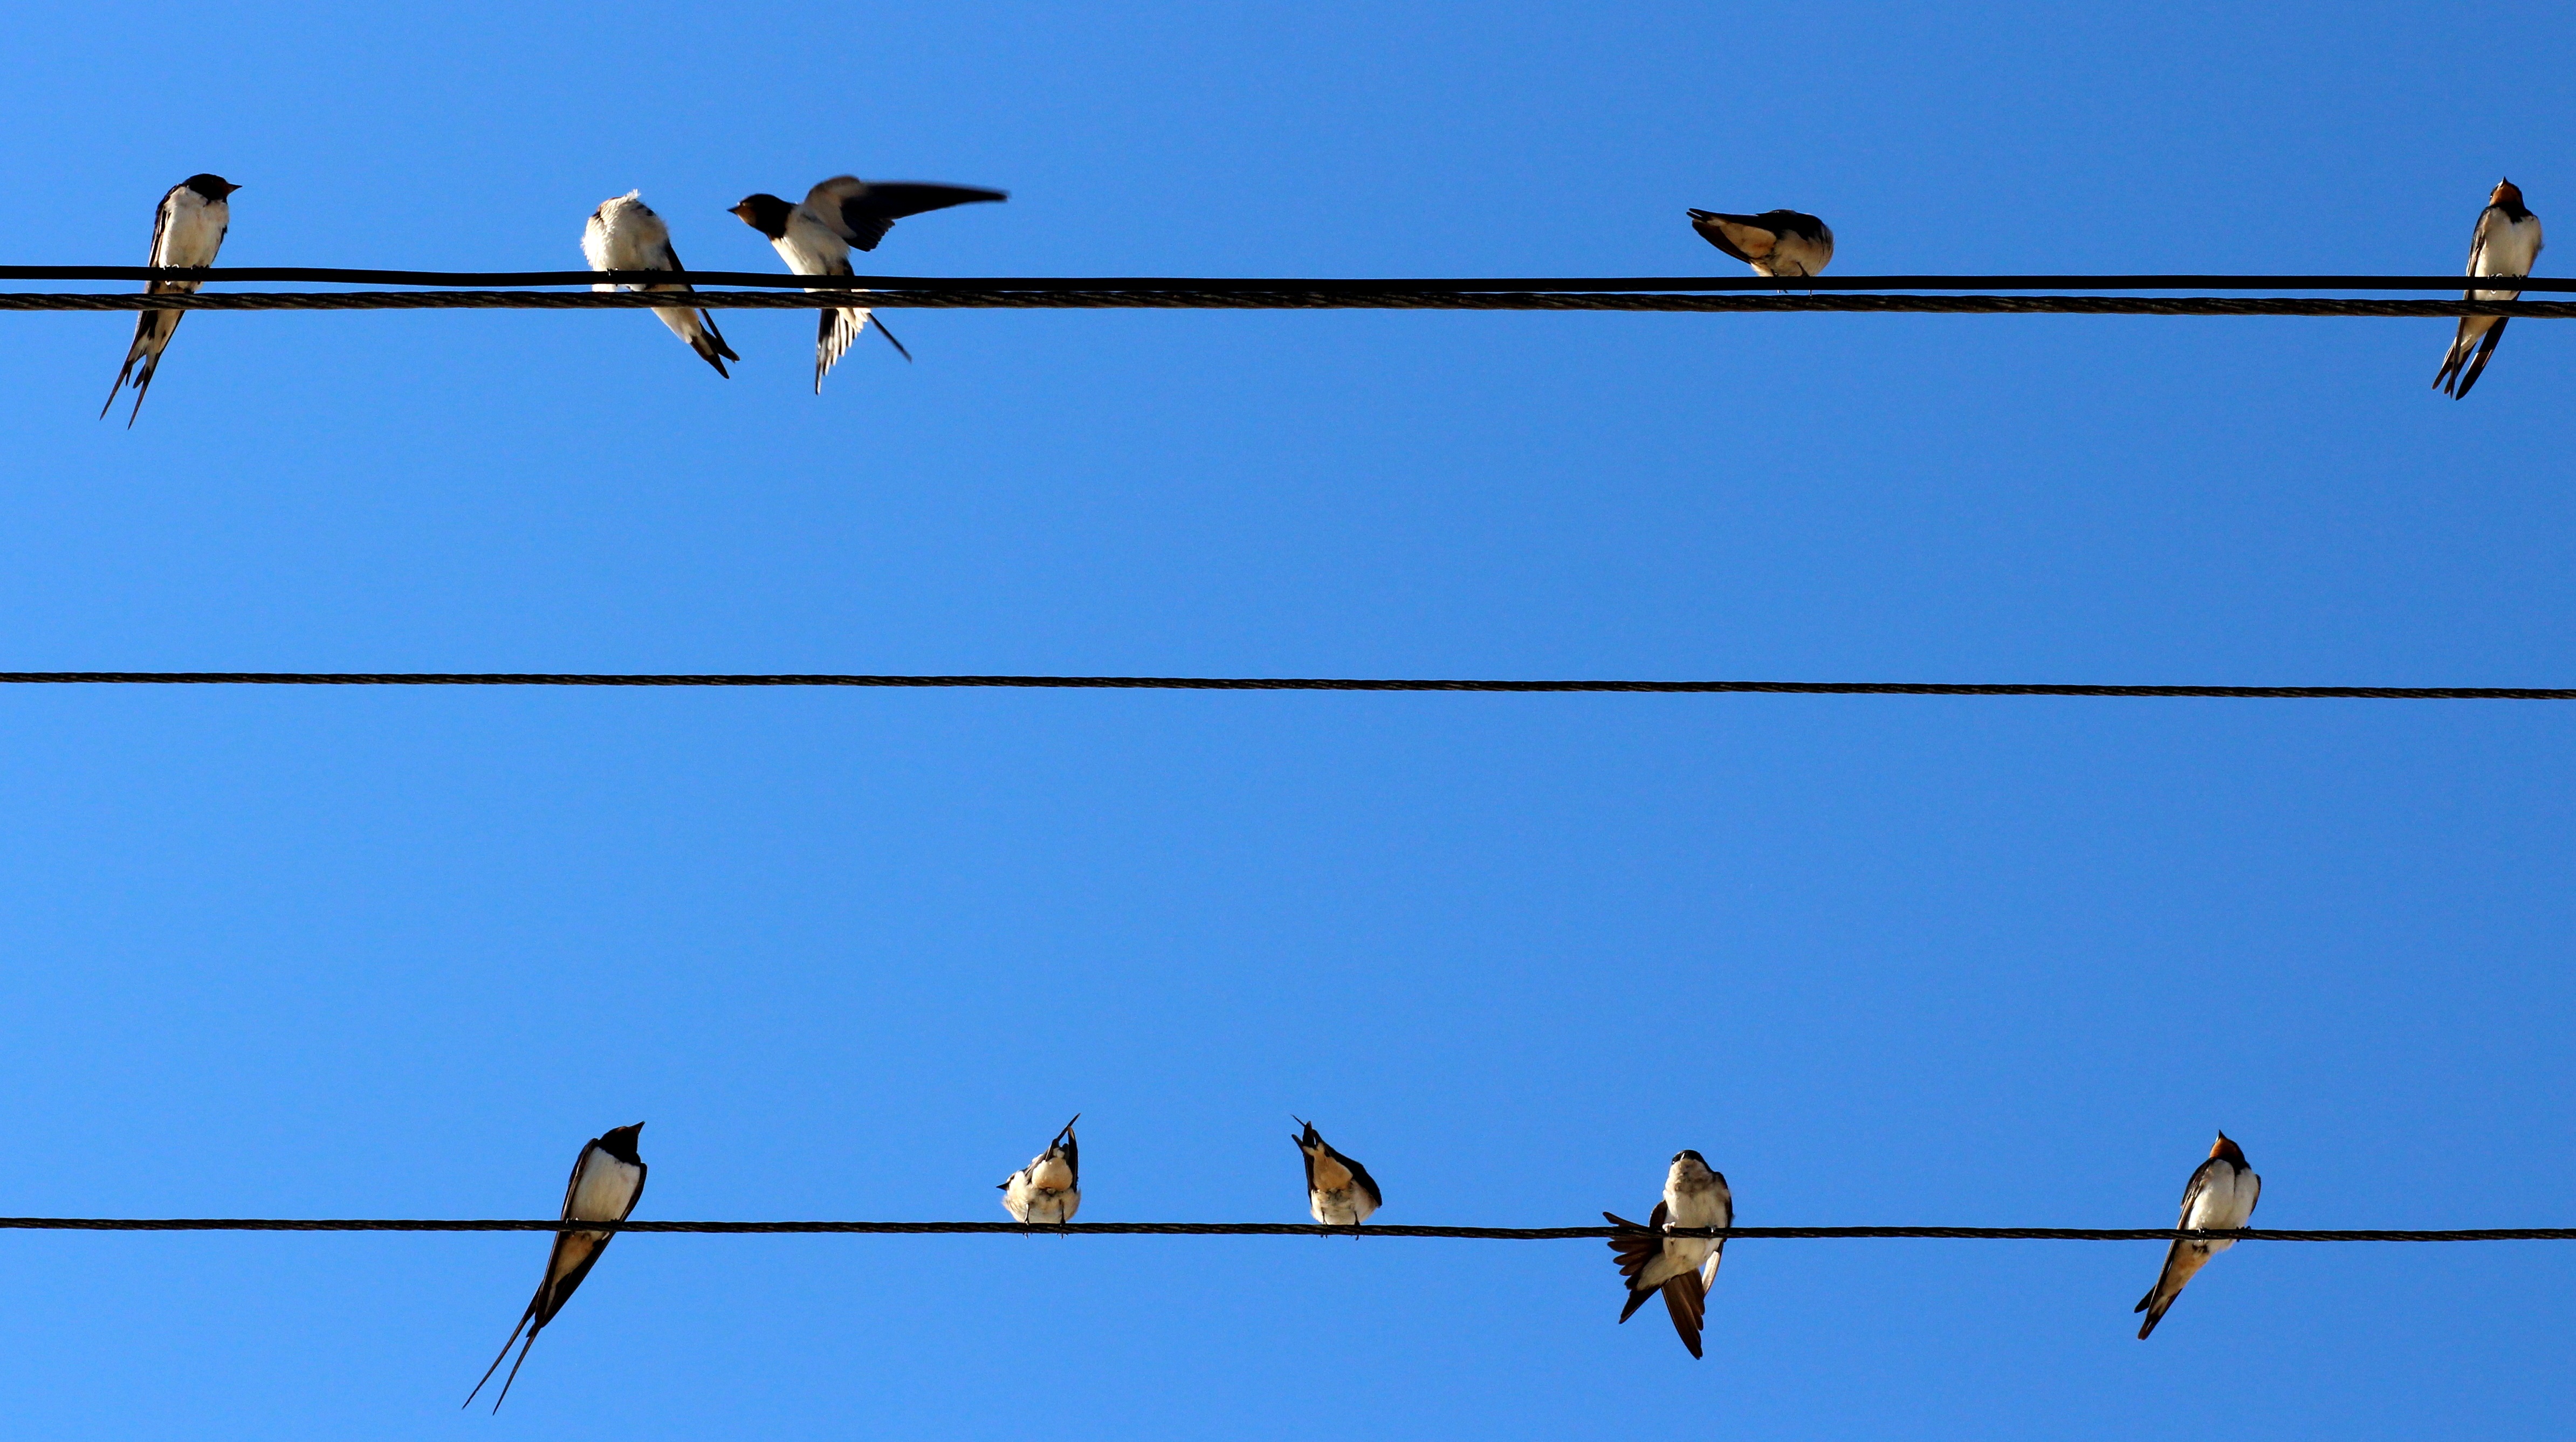
branch, bird, wing, fence, wire, line, birds, vertebrate, swallow, stol, bird migration, wire fencing, home fencing, perching bird, animal migration